Solsteinhaus

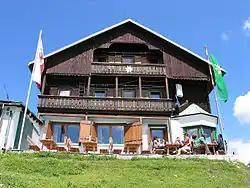

The Solsteinhaus is an Alpine Club hut belonging to the Austrian Alpine Club located at a height of on the Erl Saddle ("Erlsattel") between the mountains of the Nordkette and Erlspitze Group. It was opened in 1914 and totally renovated in 2007. It lies in the western Karwendel Alps in the state of Tyrol not far from the state capital of Innsbruck. Due to its central location and the numerous tour options it offers, the hut is a base for climbers taking part in tours of several days long, as well as a starting point for summit attempts. In addition the hut is a popular destination for hikers who can easily do a day tour to the hut. In winter the hut is closed, but there is a winter room for ski tourers. During safe avalanche conditions, high Alpine ski tours can be undertaken to the surrounding summits; but these all require good experience.